The Three Brothers (film)

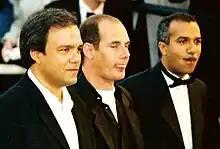
Didier Bourdon, Bernard Campan and Pascal Légitimus

The Three Brothers is a 1995 French comedy film written, directed by and starring Didier Bourdon and Bernard Campan alongside their Les Inconnus partner Pascal Légitimus.